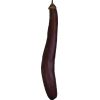
Label: Eggplant long 1